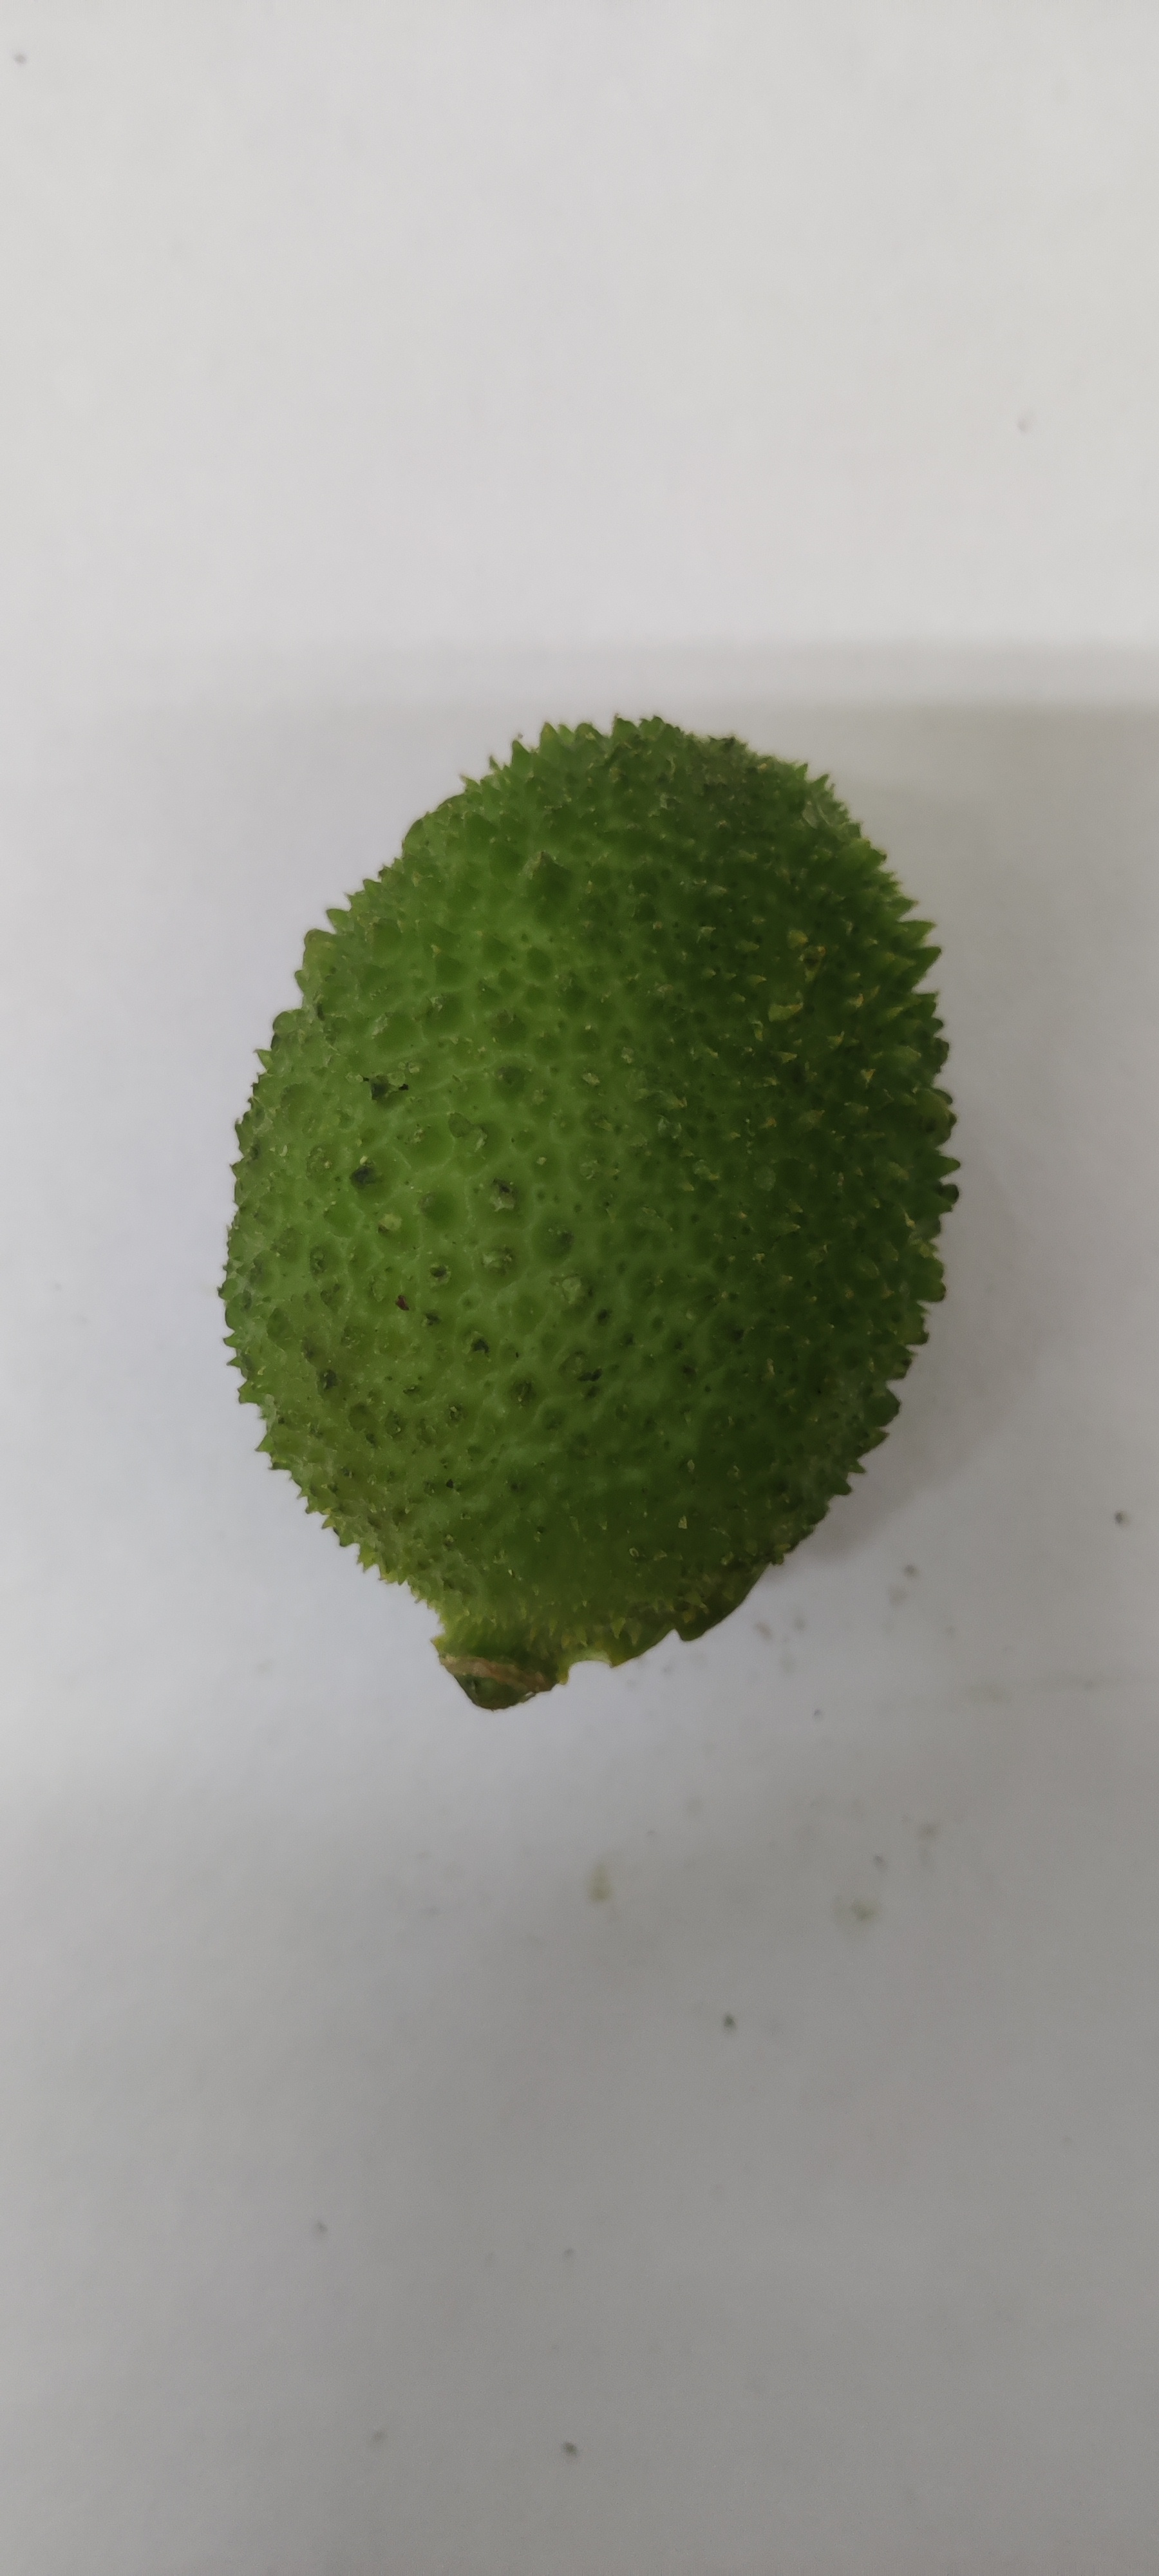
Crop: Spiny Gourd
Condition: Fresh